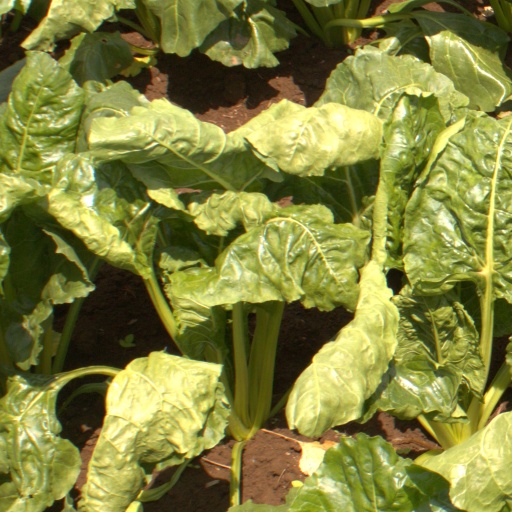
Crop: sugar beet